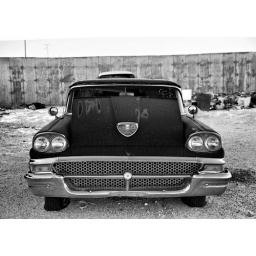
I look newer in black and white